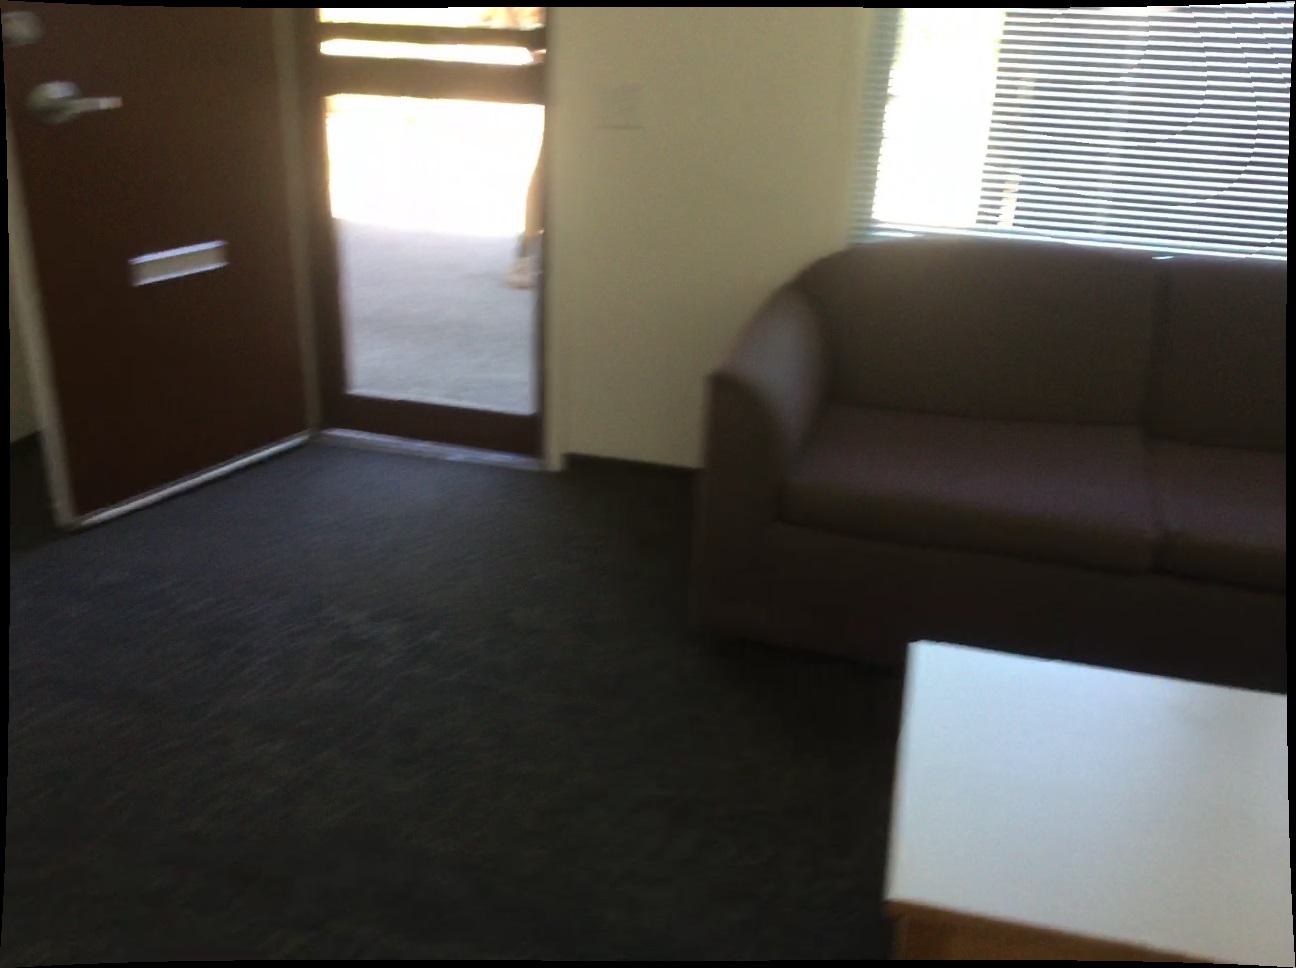
Question: Is the couch behind the table from the second object's perspective? Final answer should be yes or no.
Answer: No